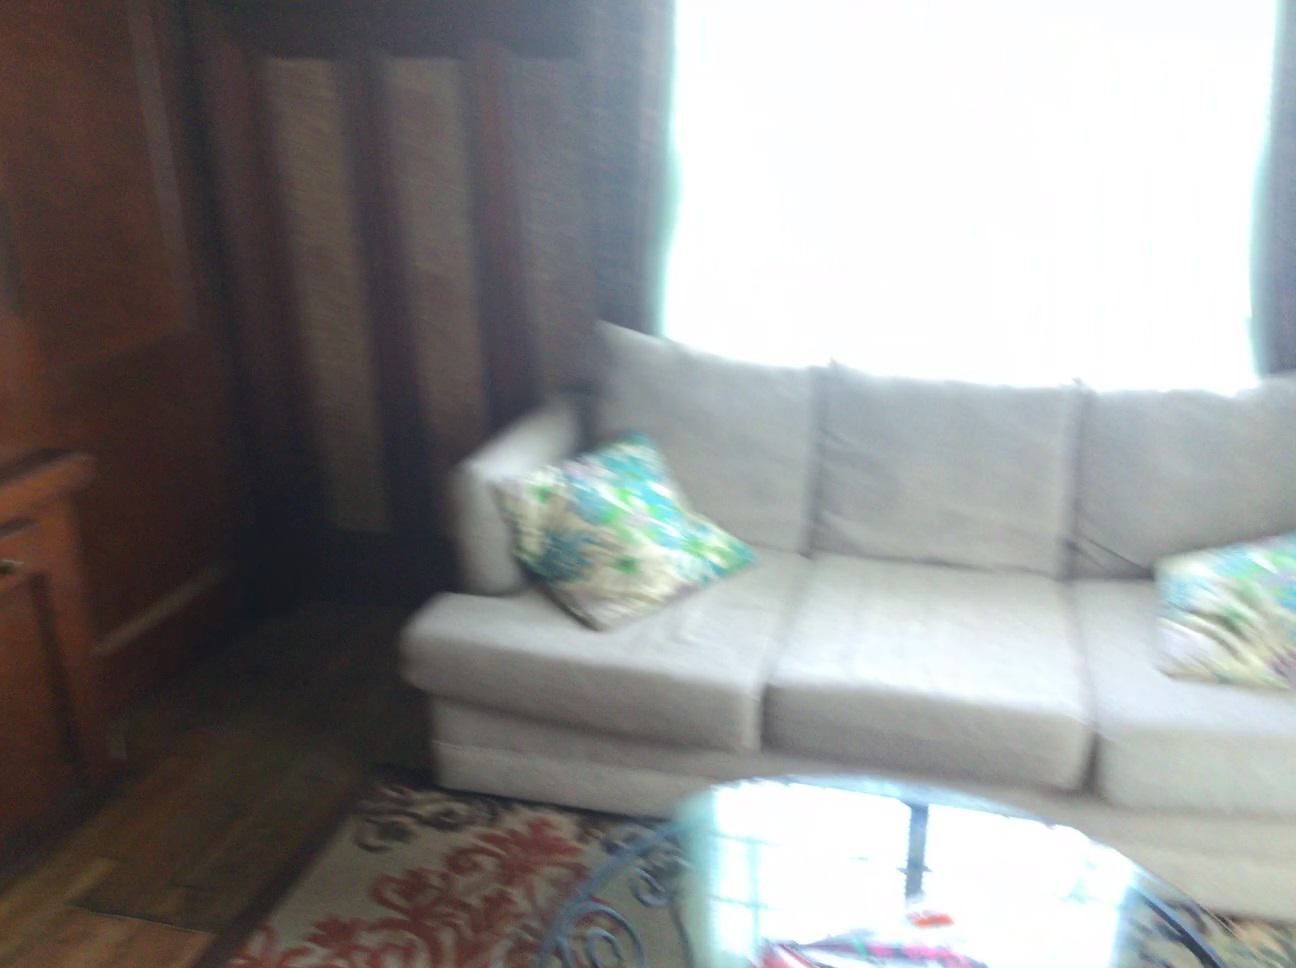
Question: Can the window fit left of the curtain from the world's perspective? Final answer should be yes or no.
Answer: Yes